James Turrell

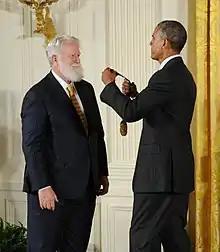
President Barack Obama presents the National Medal of Arts to Turrell in 2014

James Turrell (born May 6, 1943) is an American artist known for his work within the Light and Space movement. He is considered the "master of light" often creating art installations that mix natural light with artificial color through openings in ceilings thereby transforming internal spaces by ever shifting and changing color.